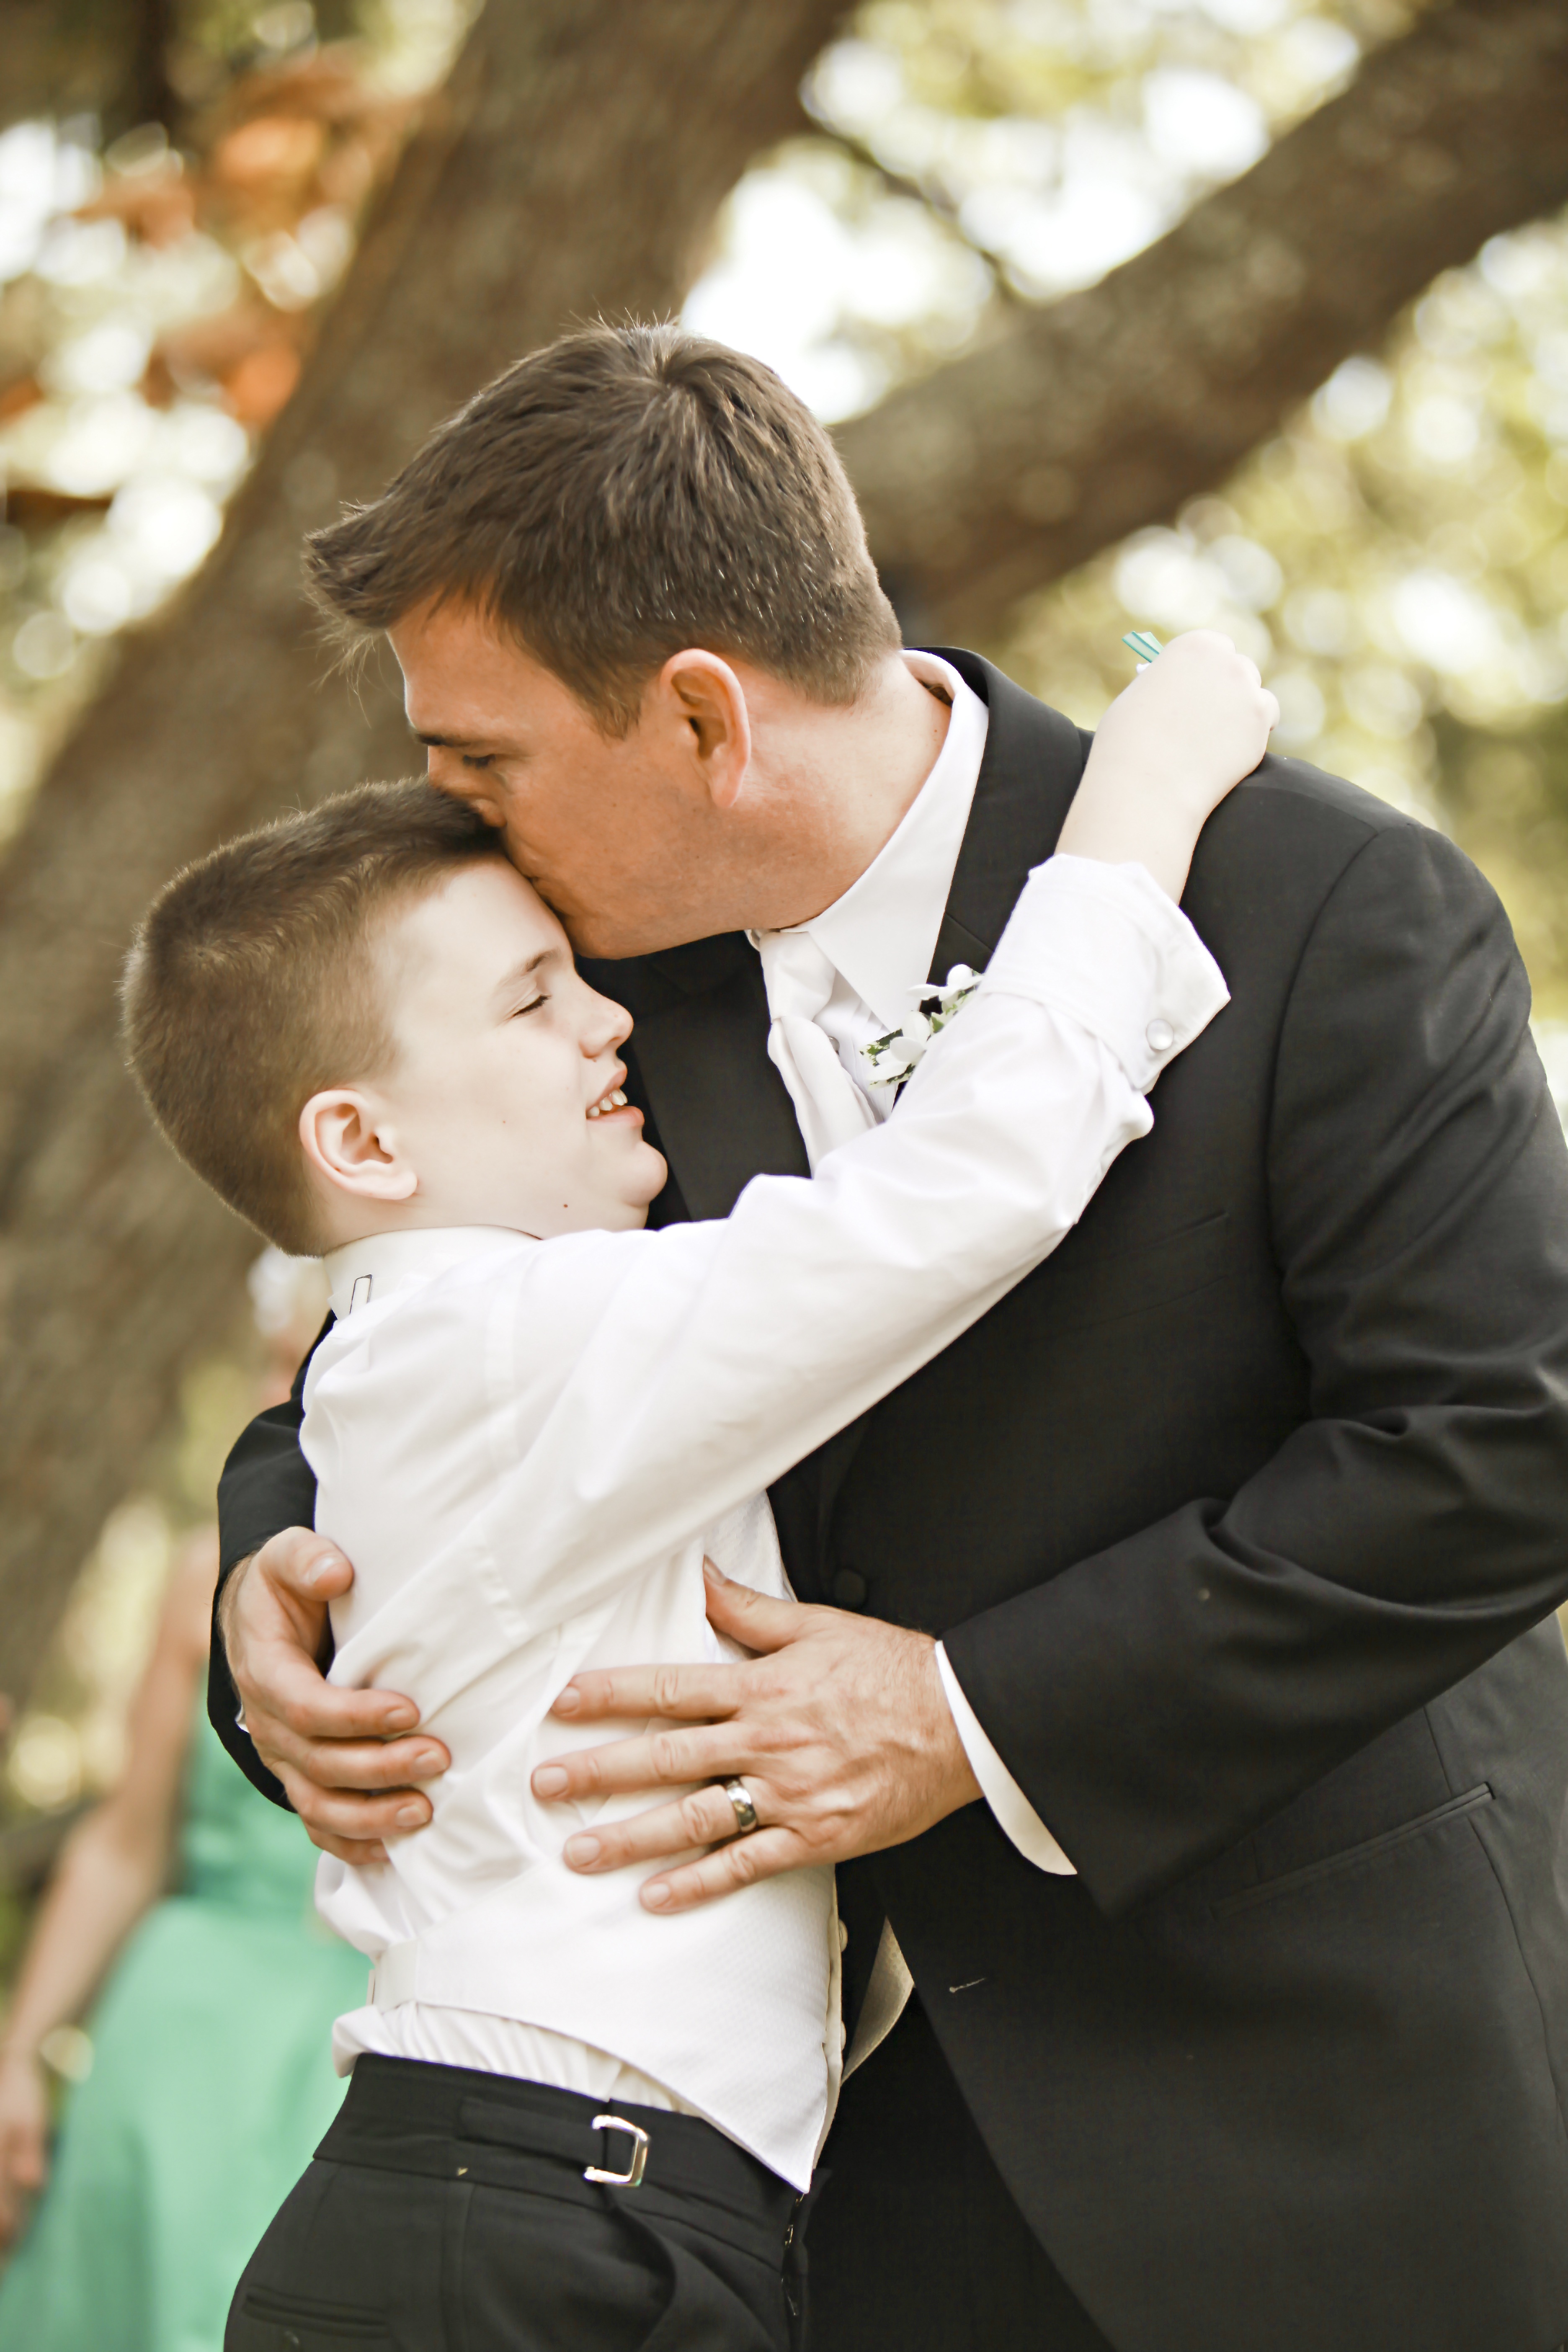
man, person, suit, boy, male, love, father, child, wedding, bride, groom, married, smiling, hug, parent, son, dad, outdoors, ceremony, happy, photograph, formal wear, portrait photography, autism